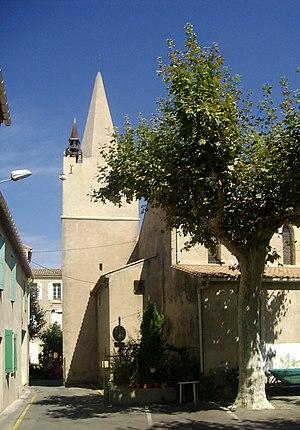
L'église Saint-Roch à Sallèles-d'Aude
Sallèles-d'Aude est une commune française située dans le département de l'Aude en région Occitanie.